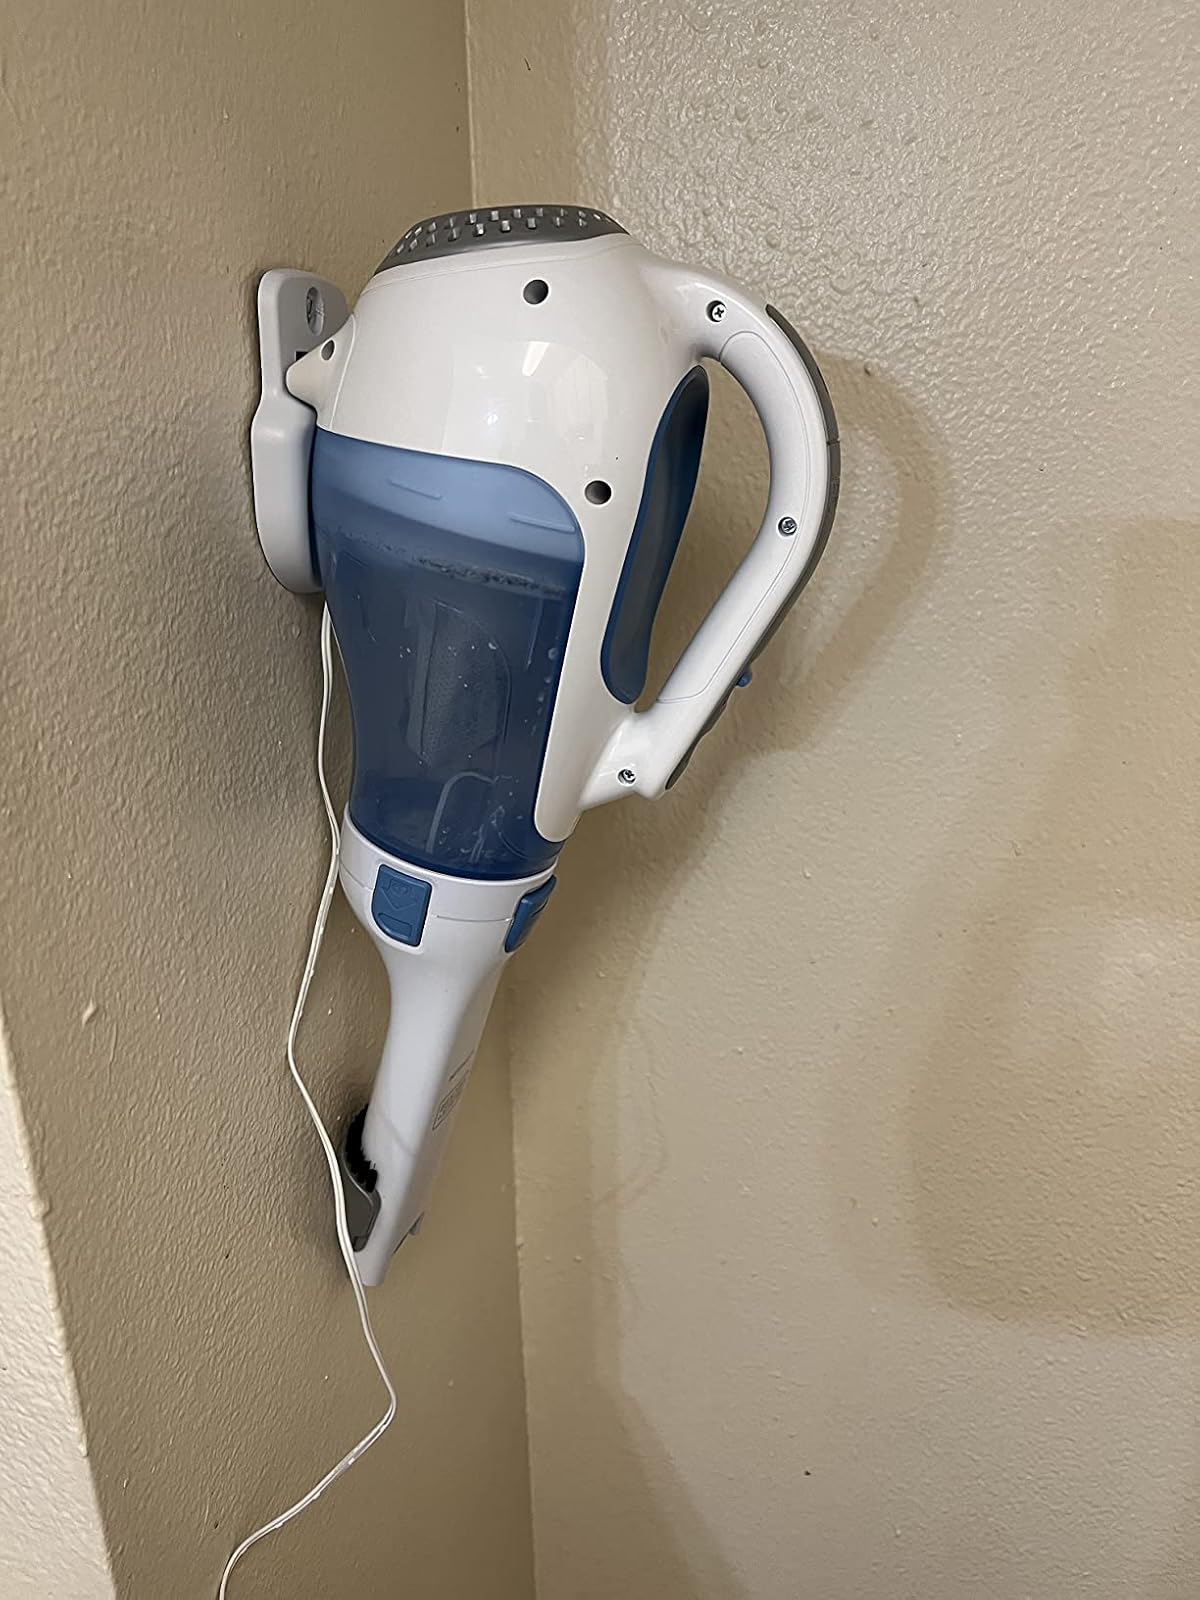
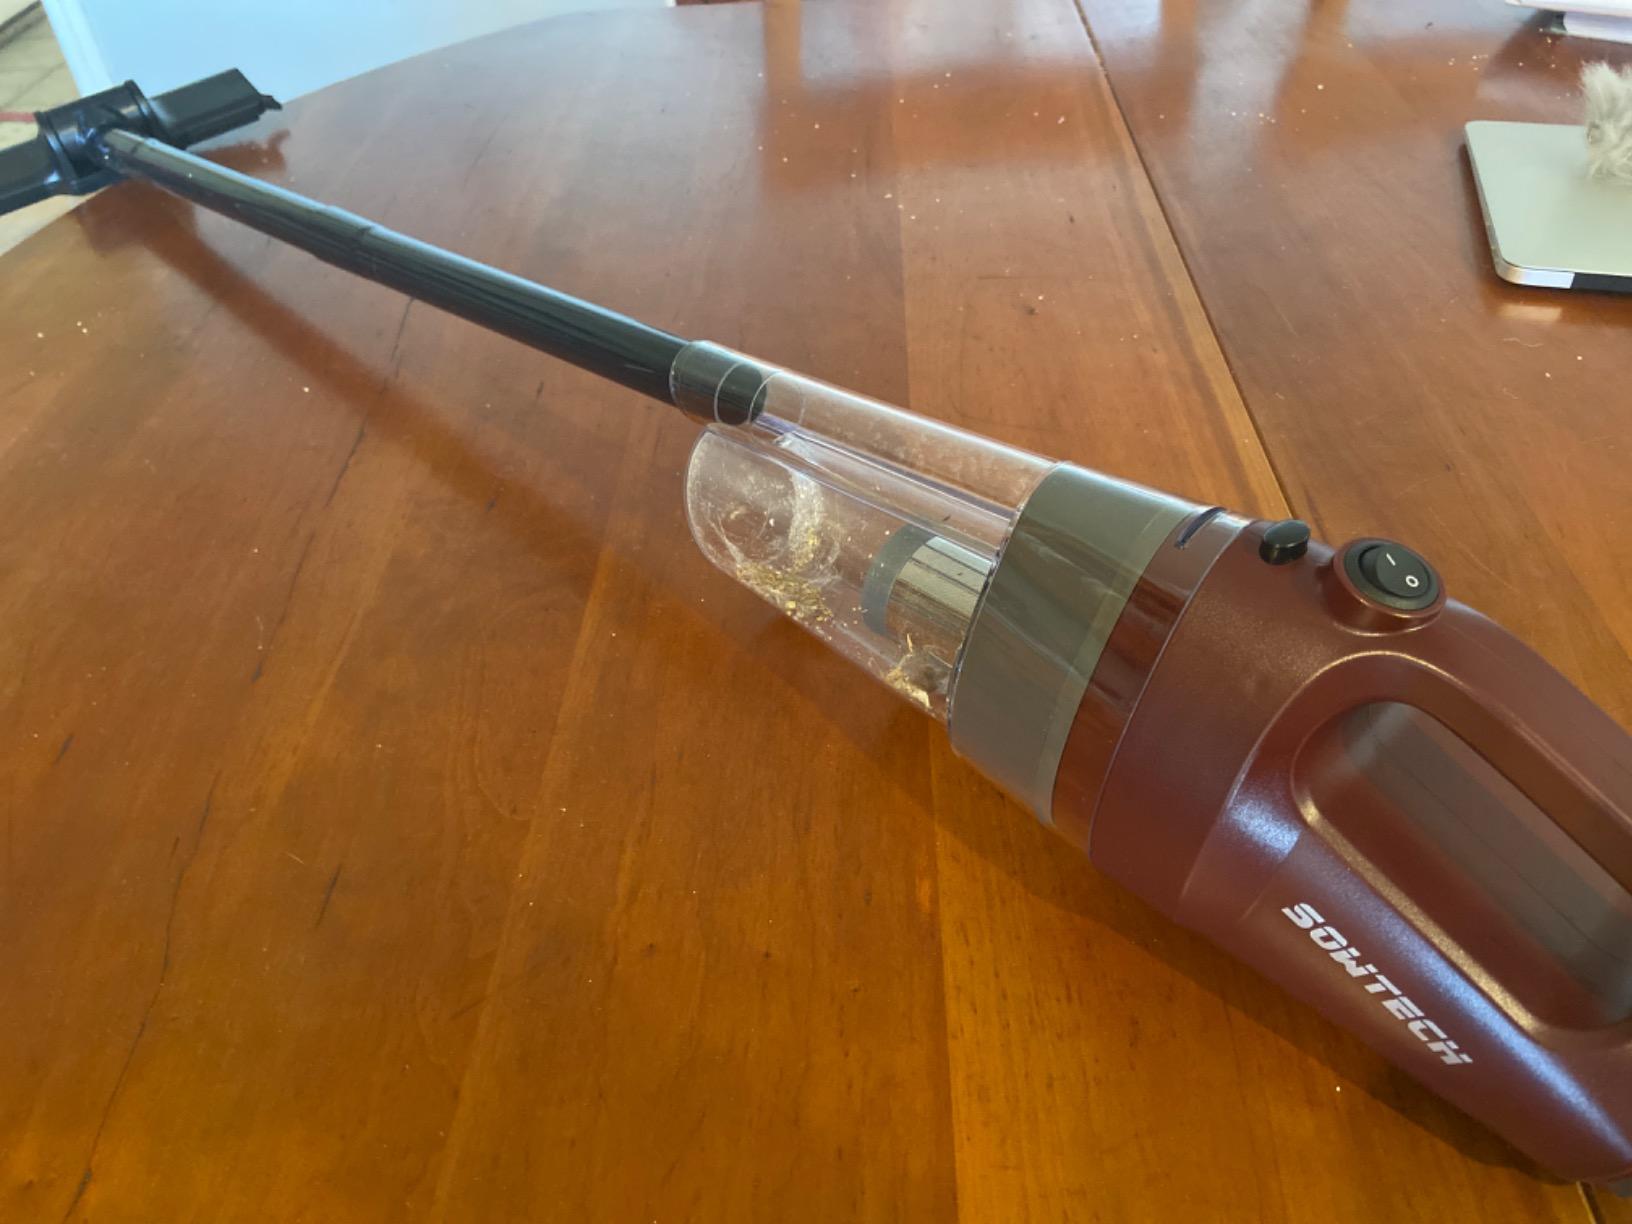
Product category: items_vacuum
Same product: no